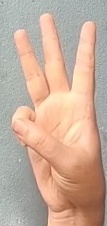
ASL sign: 6